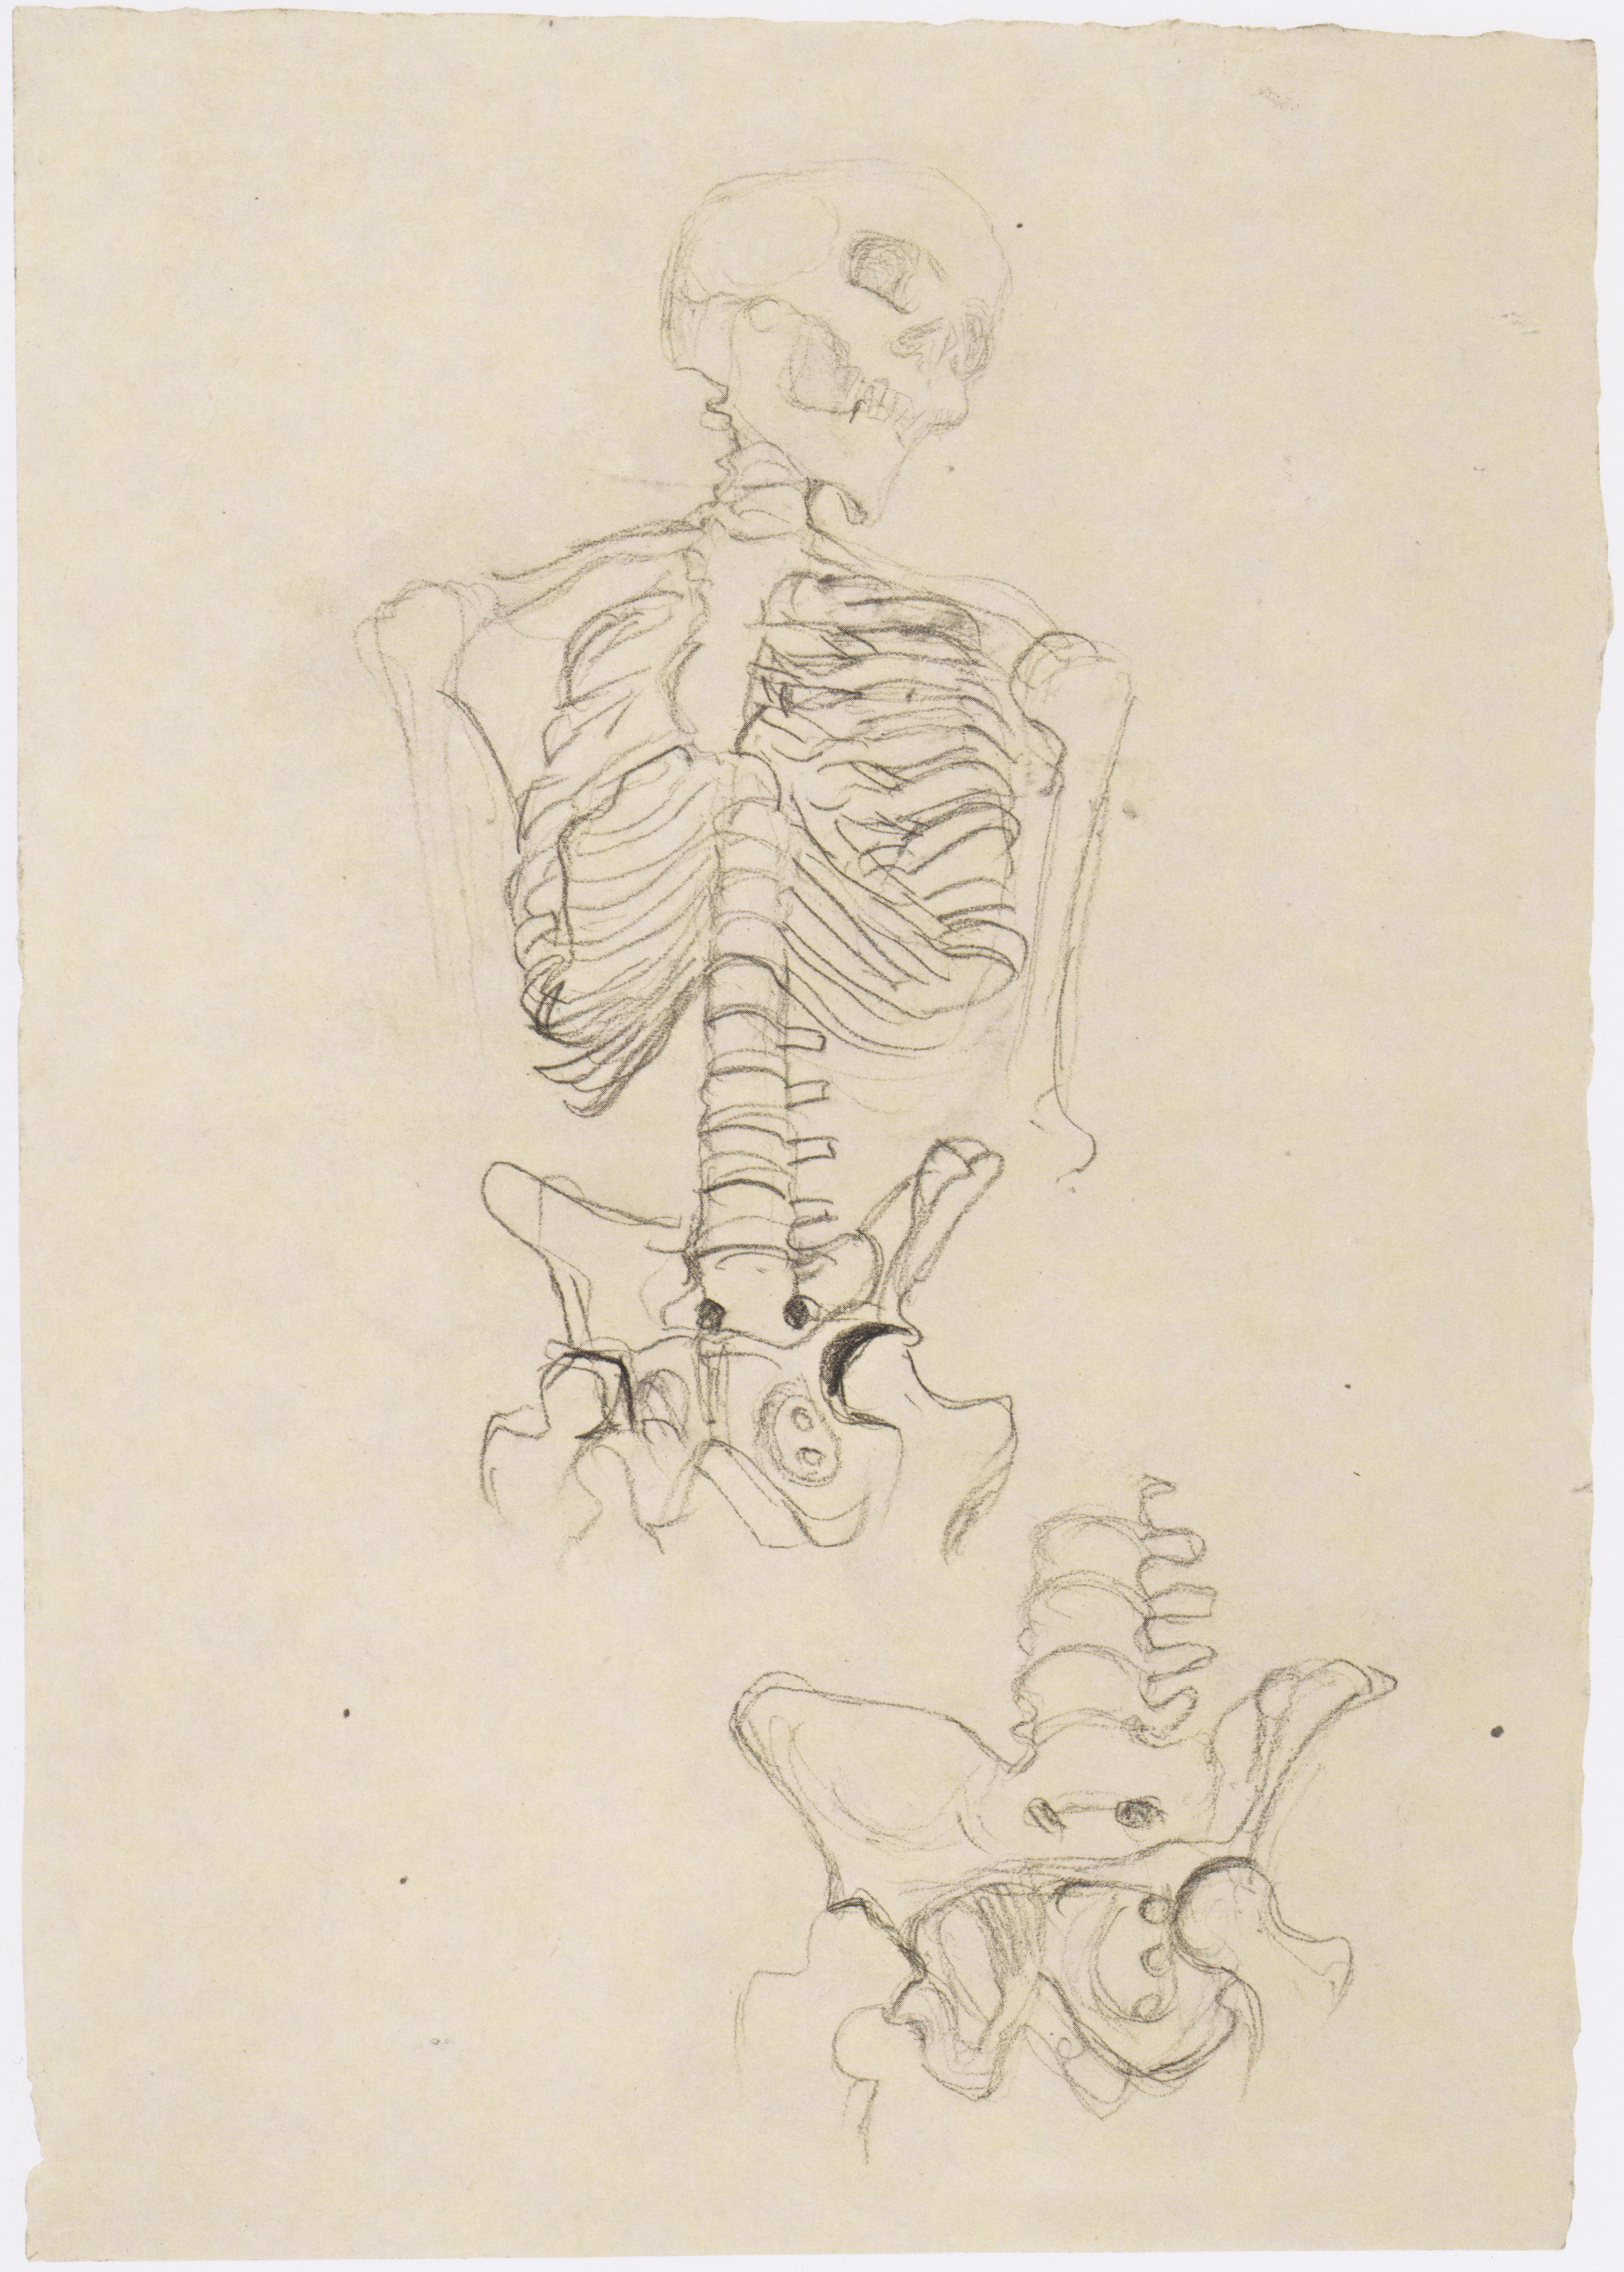
pattern, art, publicdomain, sketch, drawing, illustration, artnouveau, viennasecession, klimt, gustavklimt, symbolism